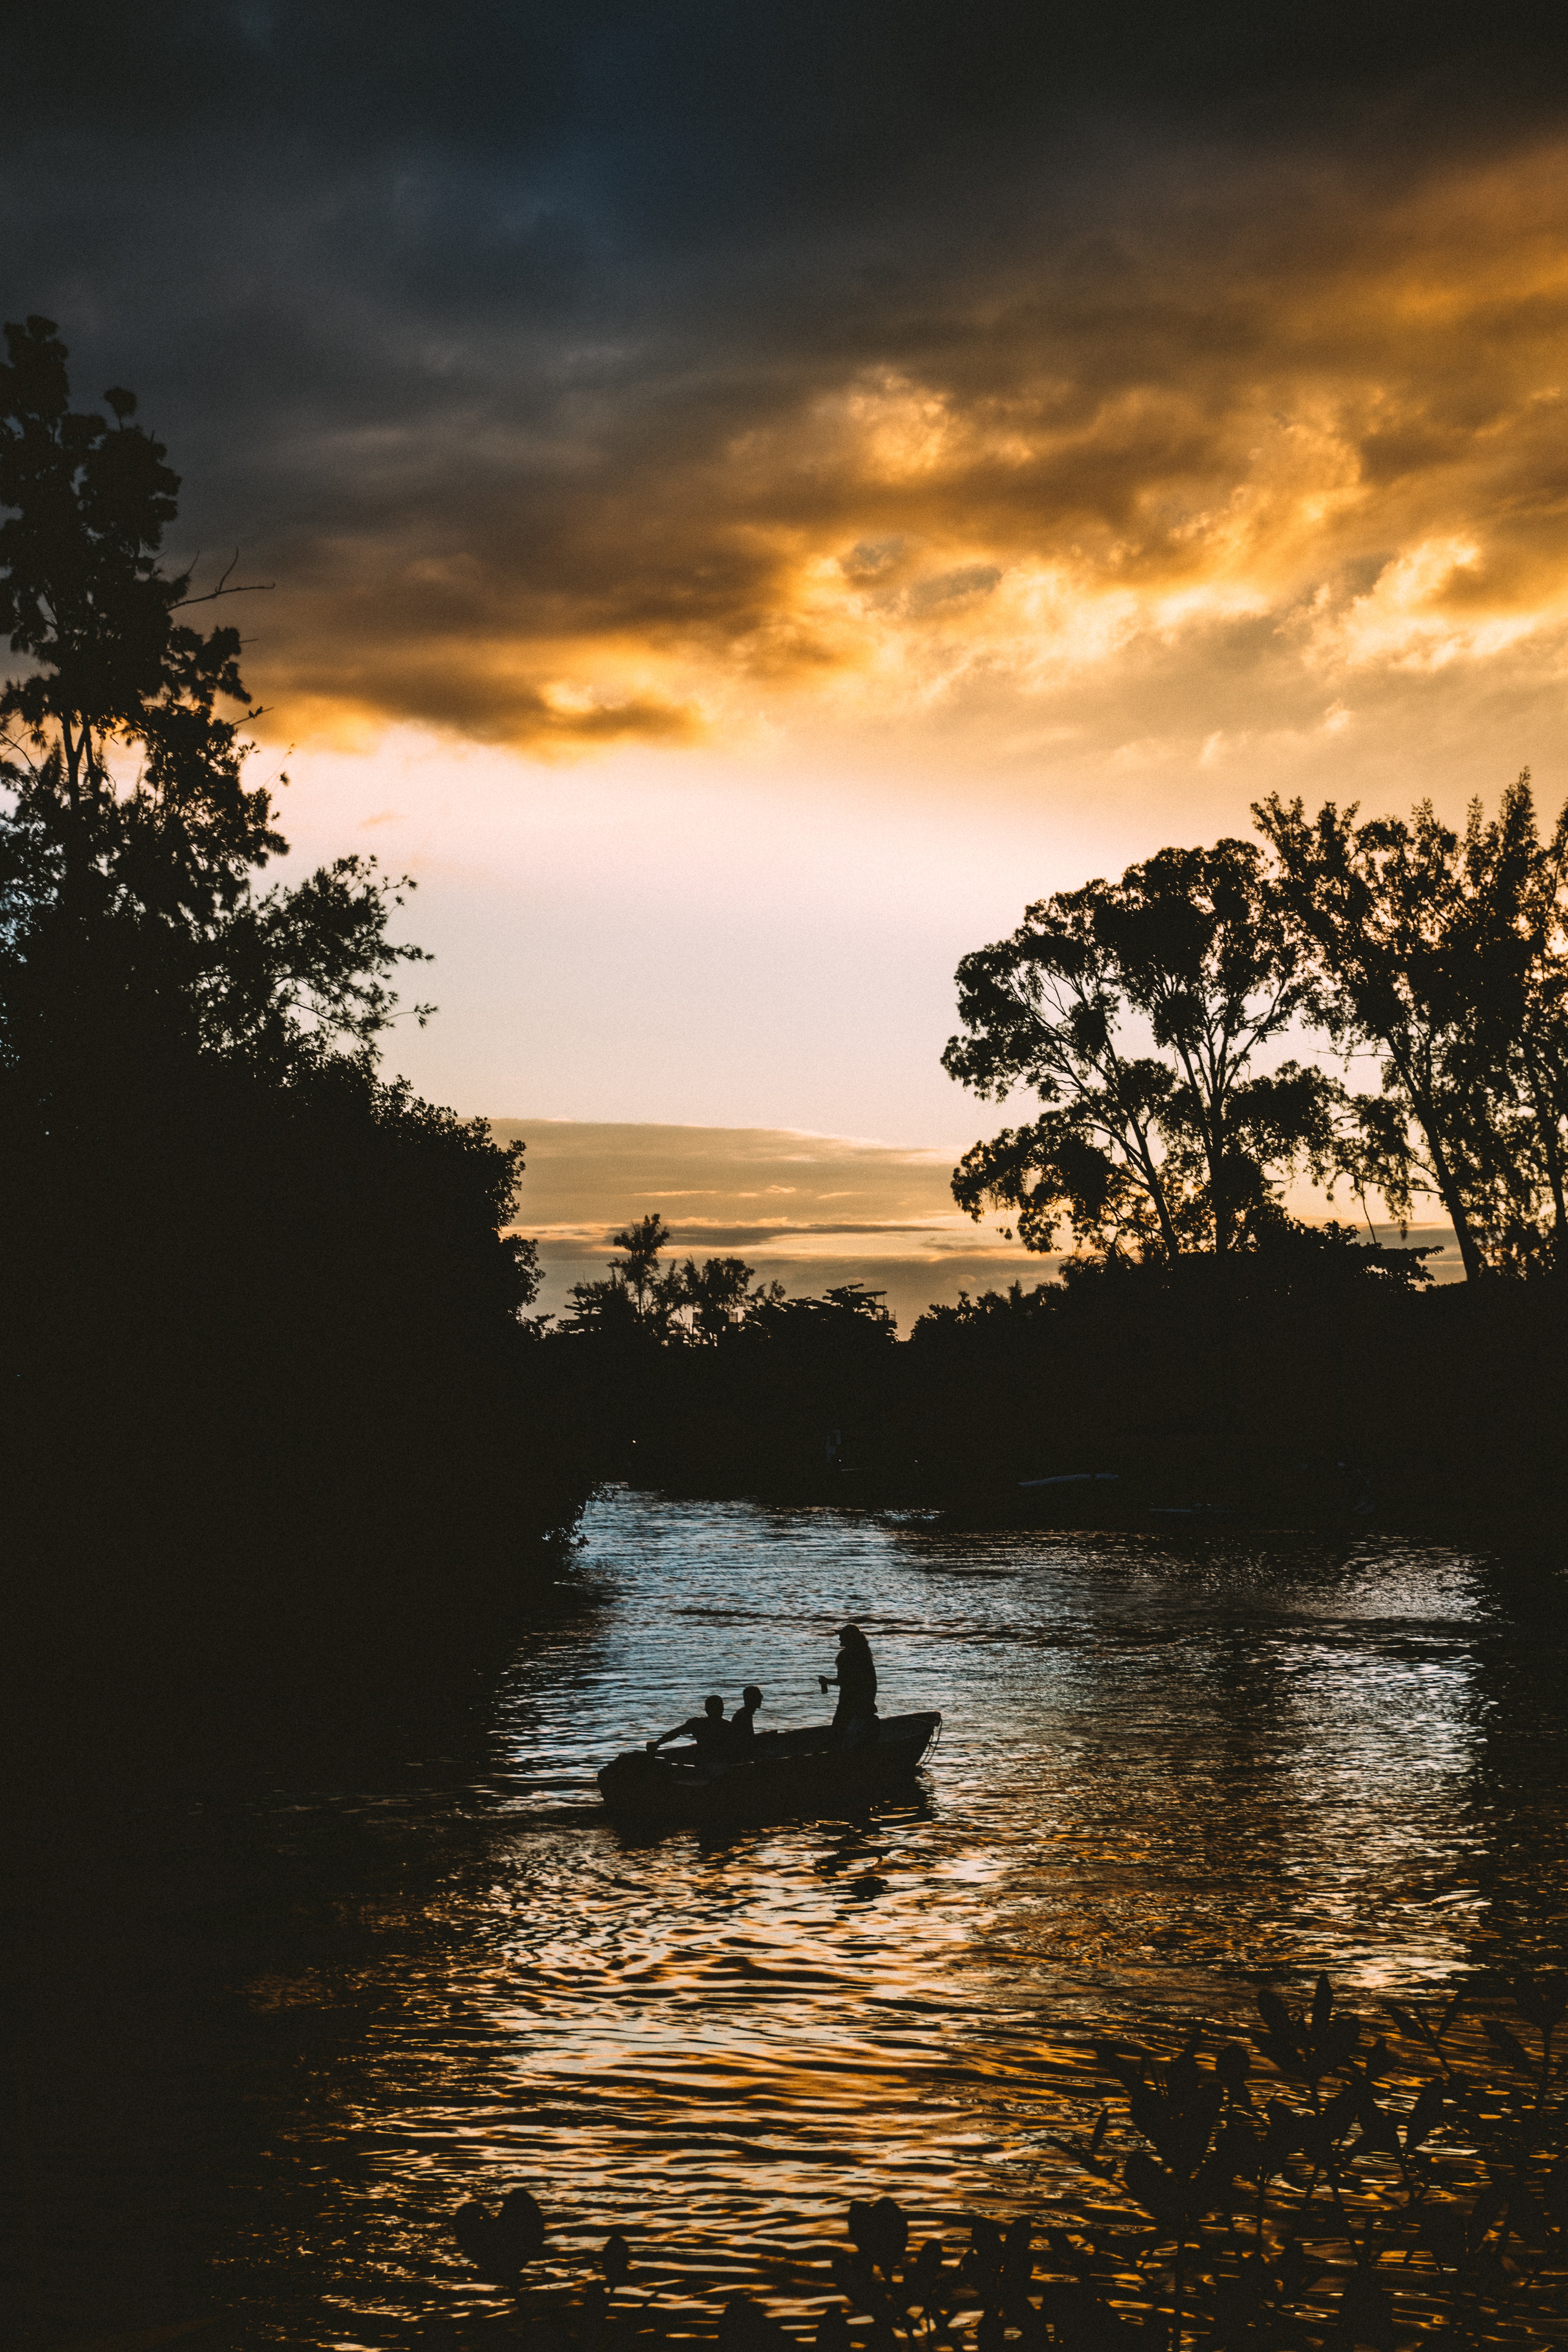
reflection, sky, water, nature, body of water, sunset, river, loch, sunrise, lake, evening, horizon, tree, dusk, cloud, dawn, morning, atmosphere, calm, shore, bank, sunlight, sun, sea, afterglow, reservoir, landscape, bayou, wetland